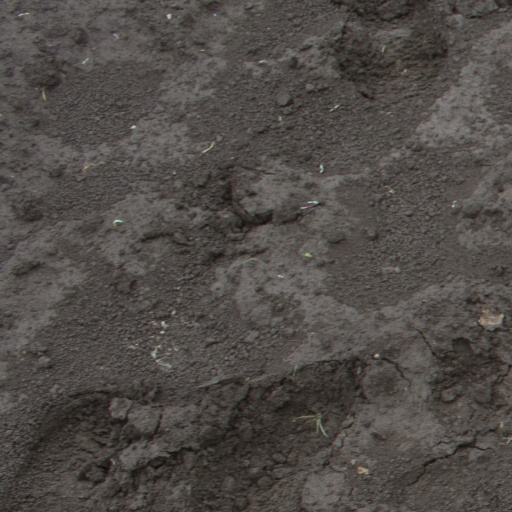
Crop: soybean